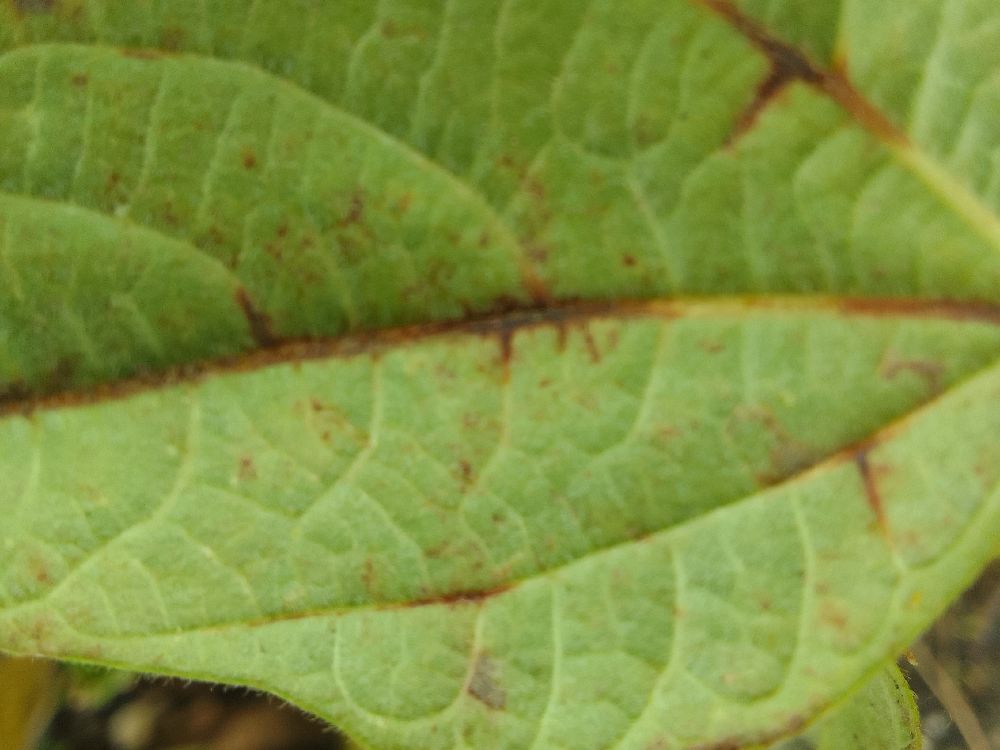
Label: anthracnose